Tavau Teii

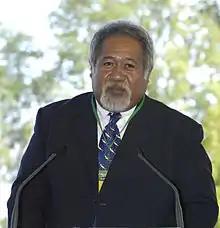
Teii in 2007

Tavau Teii is a political figure from the Pacific nation of Tuvalu.